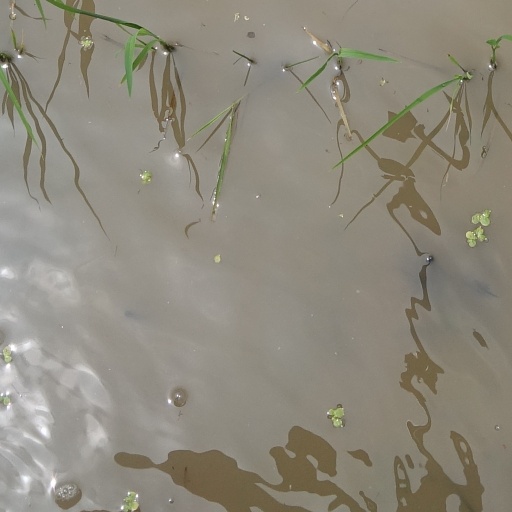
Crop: rice